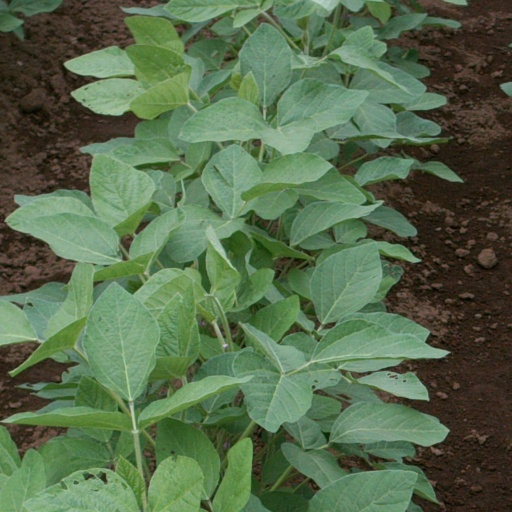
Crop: soybean